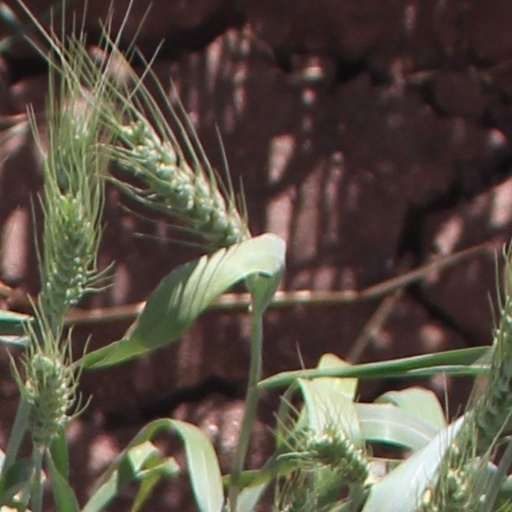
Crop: wheat